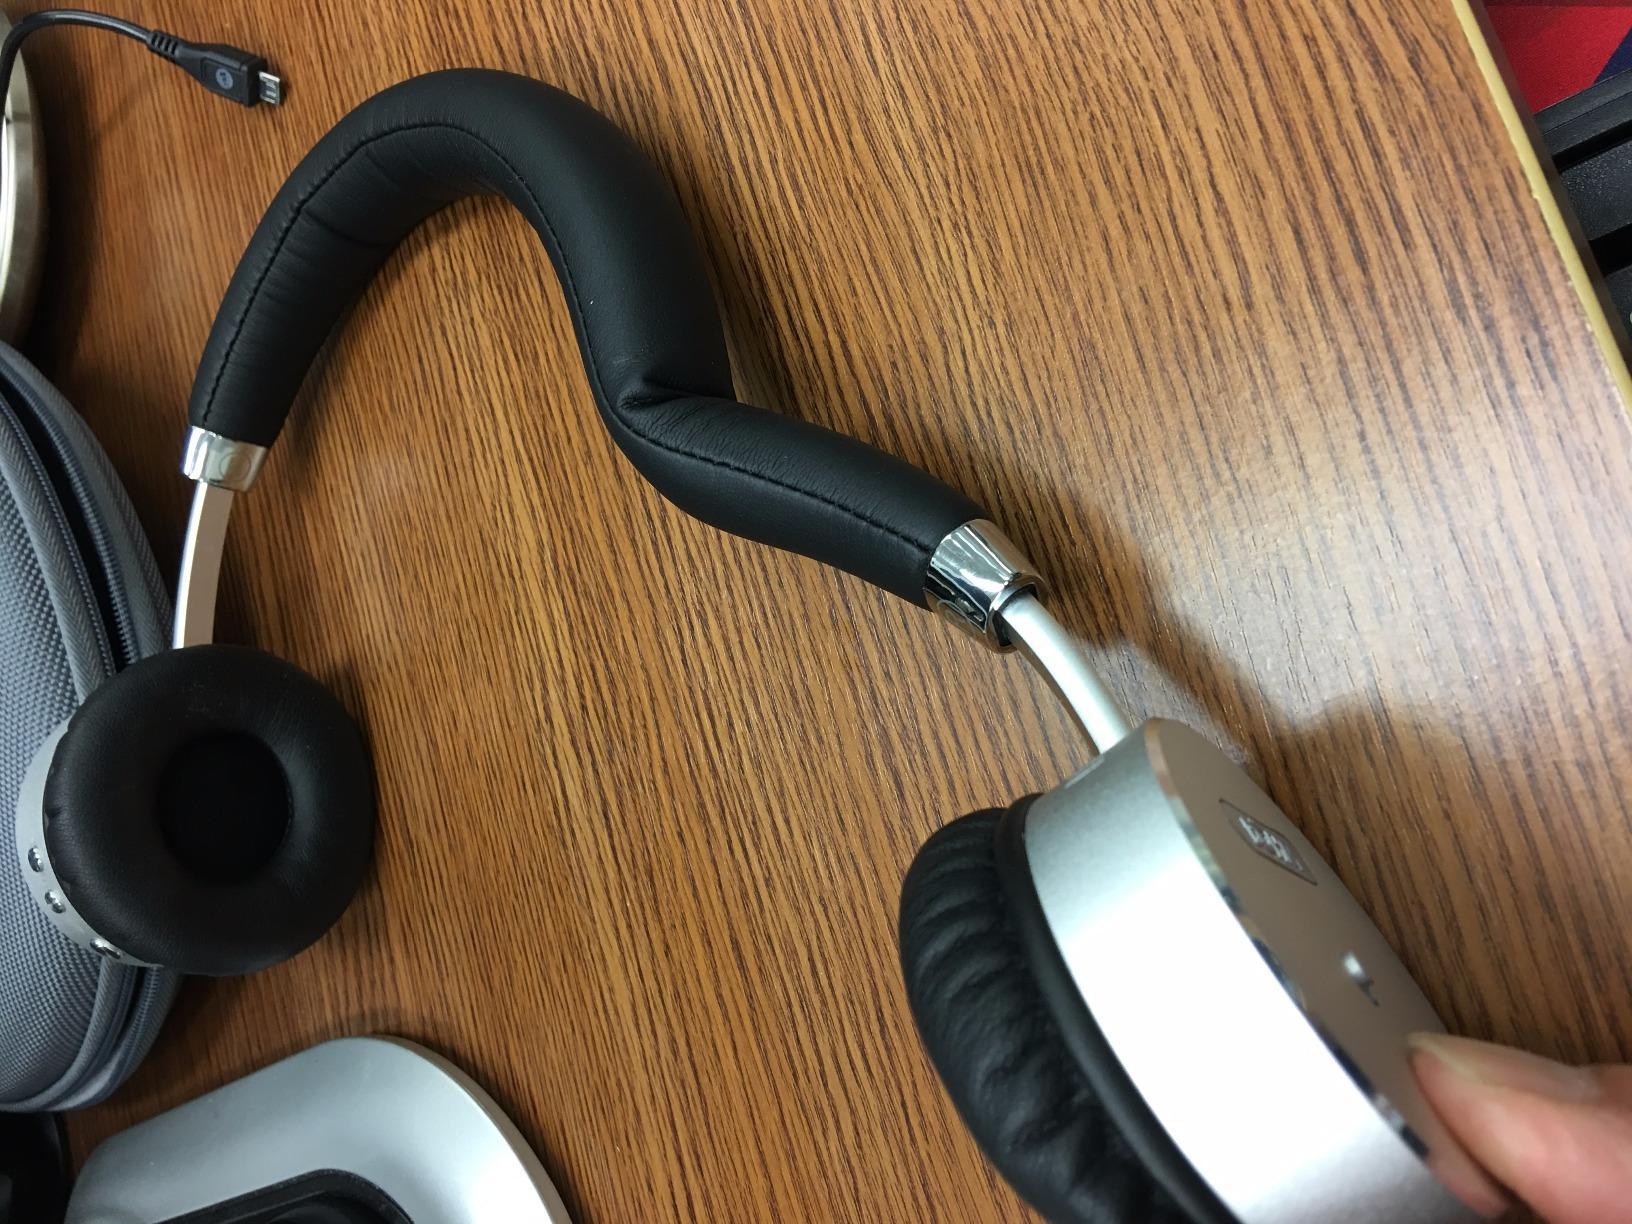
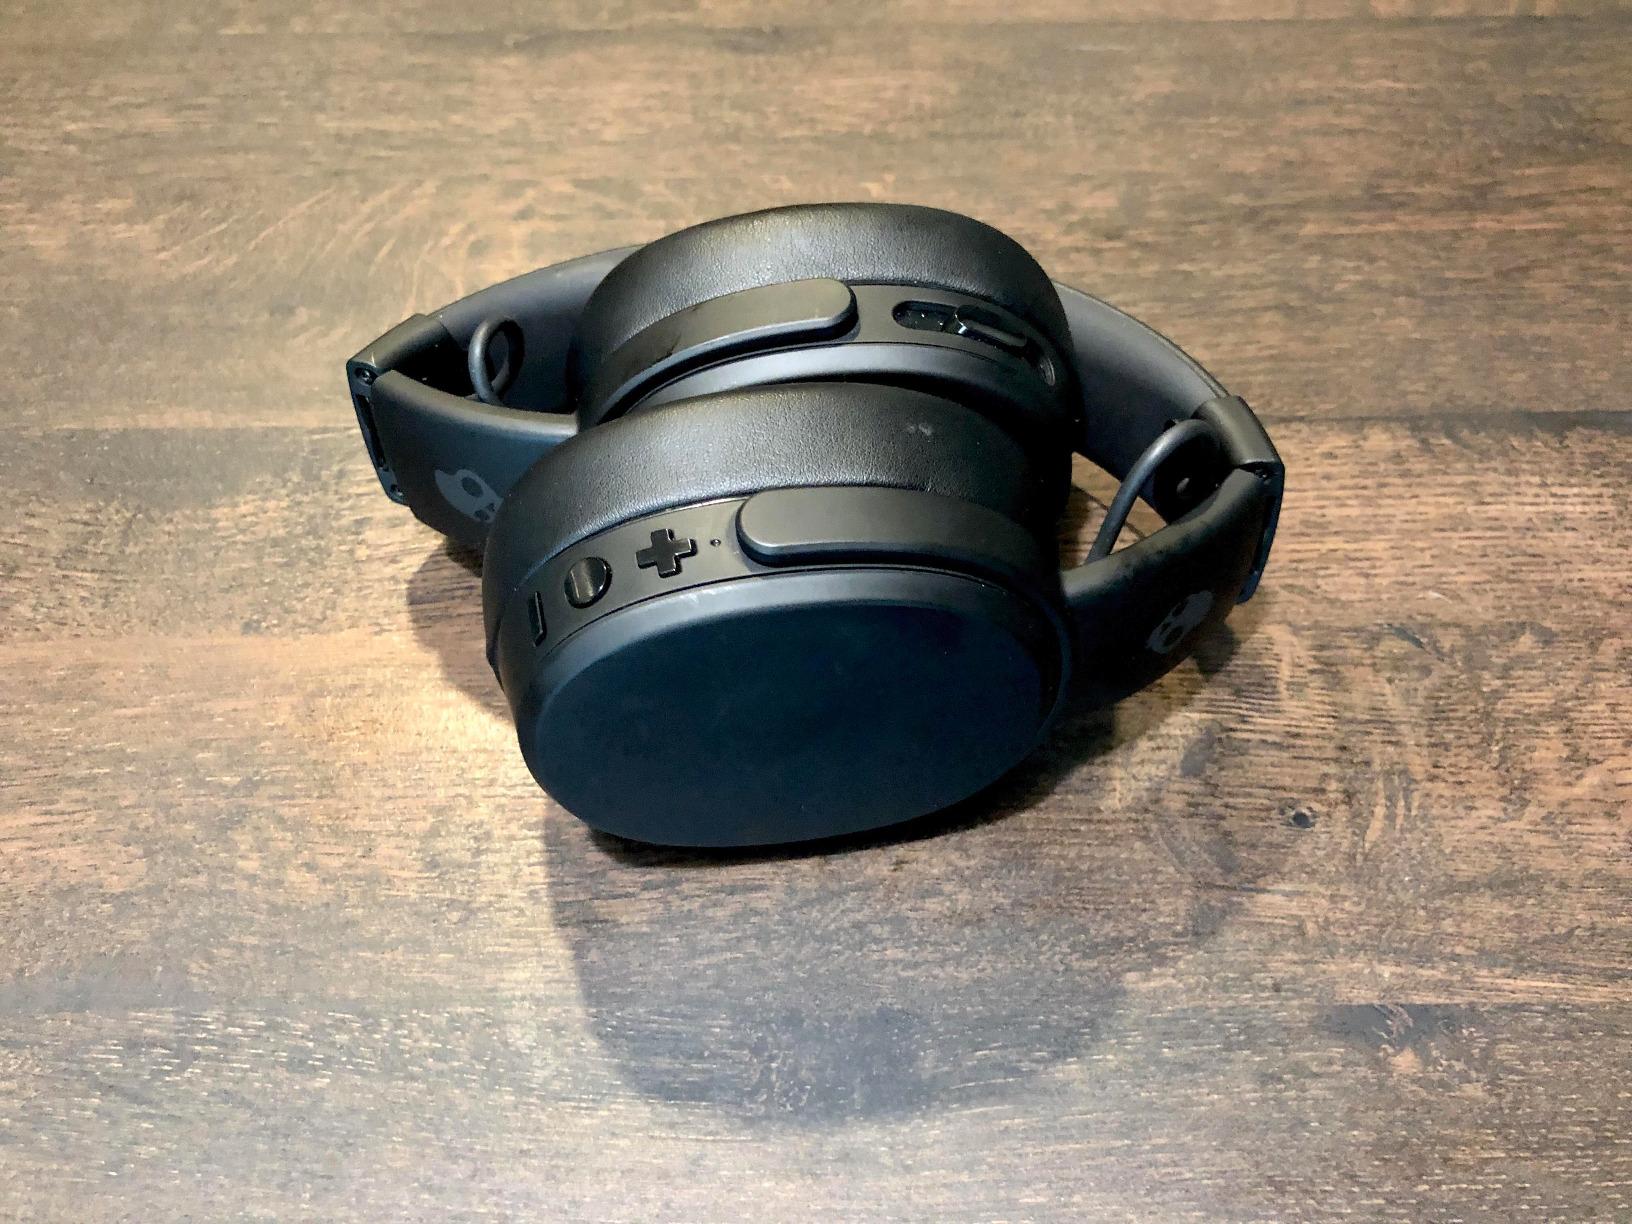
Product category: headphones
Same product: no